Moonrise Kingdom

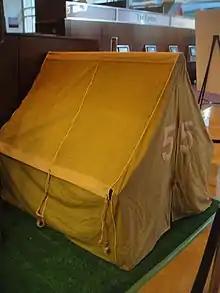
Roger Ebert wrote the color scheme emphasized khaki and green.

Academic James MacDowell evaluated the film's style as displaying "the director's trademark flat, symmetrical, tableau framings of carefully arranged characters within colorful, fastidiously decorated sets" with "patent unnaturalism and self-consciousness". Considering the emphasis on symmetry (as opposed to other photographic composition strategies such as the rule of thirds) and color, authors Stephanie Williams and Christen Vidanovic wrote, "Almost every frame in this movie could be a beautiful photograph." Critic Robbie Collin added that besides the symmetry, many shots are "busy with detail, and if something visually dull has to happen, Anderson embellishes it: when Sam and Suzy retreat to have a quiet heart-to-heart, he places their silent conversation on the left hand side of the frame and an enthusiastic young trampolinist on the right". Roger Ebert identified the color scheme as emphasizing green in the grass, khaki in the Scouts camp and uniforms, and some red, creating "the feeling of magical realism".